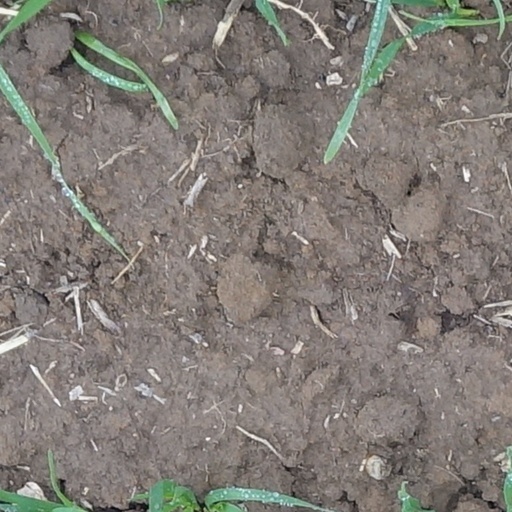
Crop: wheat